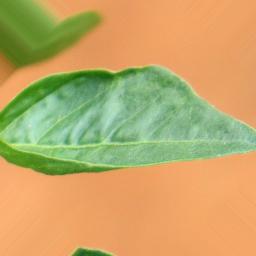
Label: mites_and_trips